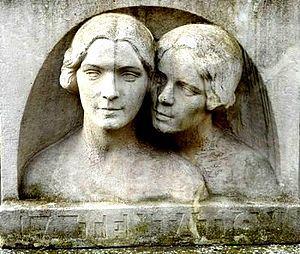
Yvonne Serruys, née à Menin le 26 mars 1873 et morte à Paris 4ᵉ le 1ᵉʳ mai 1953, est une sculptrice et artiste peintre française d'origine belge.